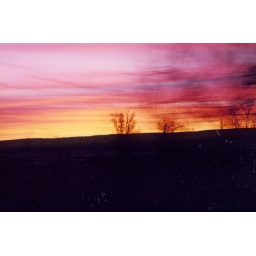
The trees pass by The train moves on